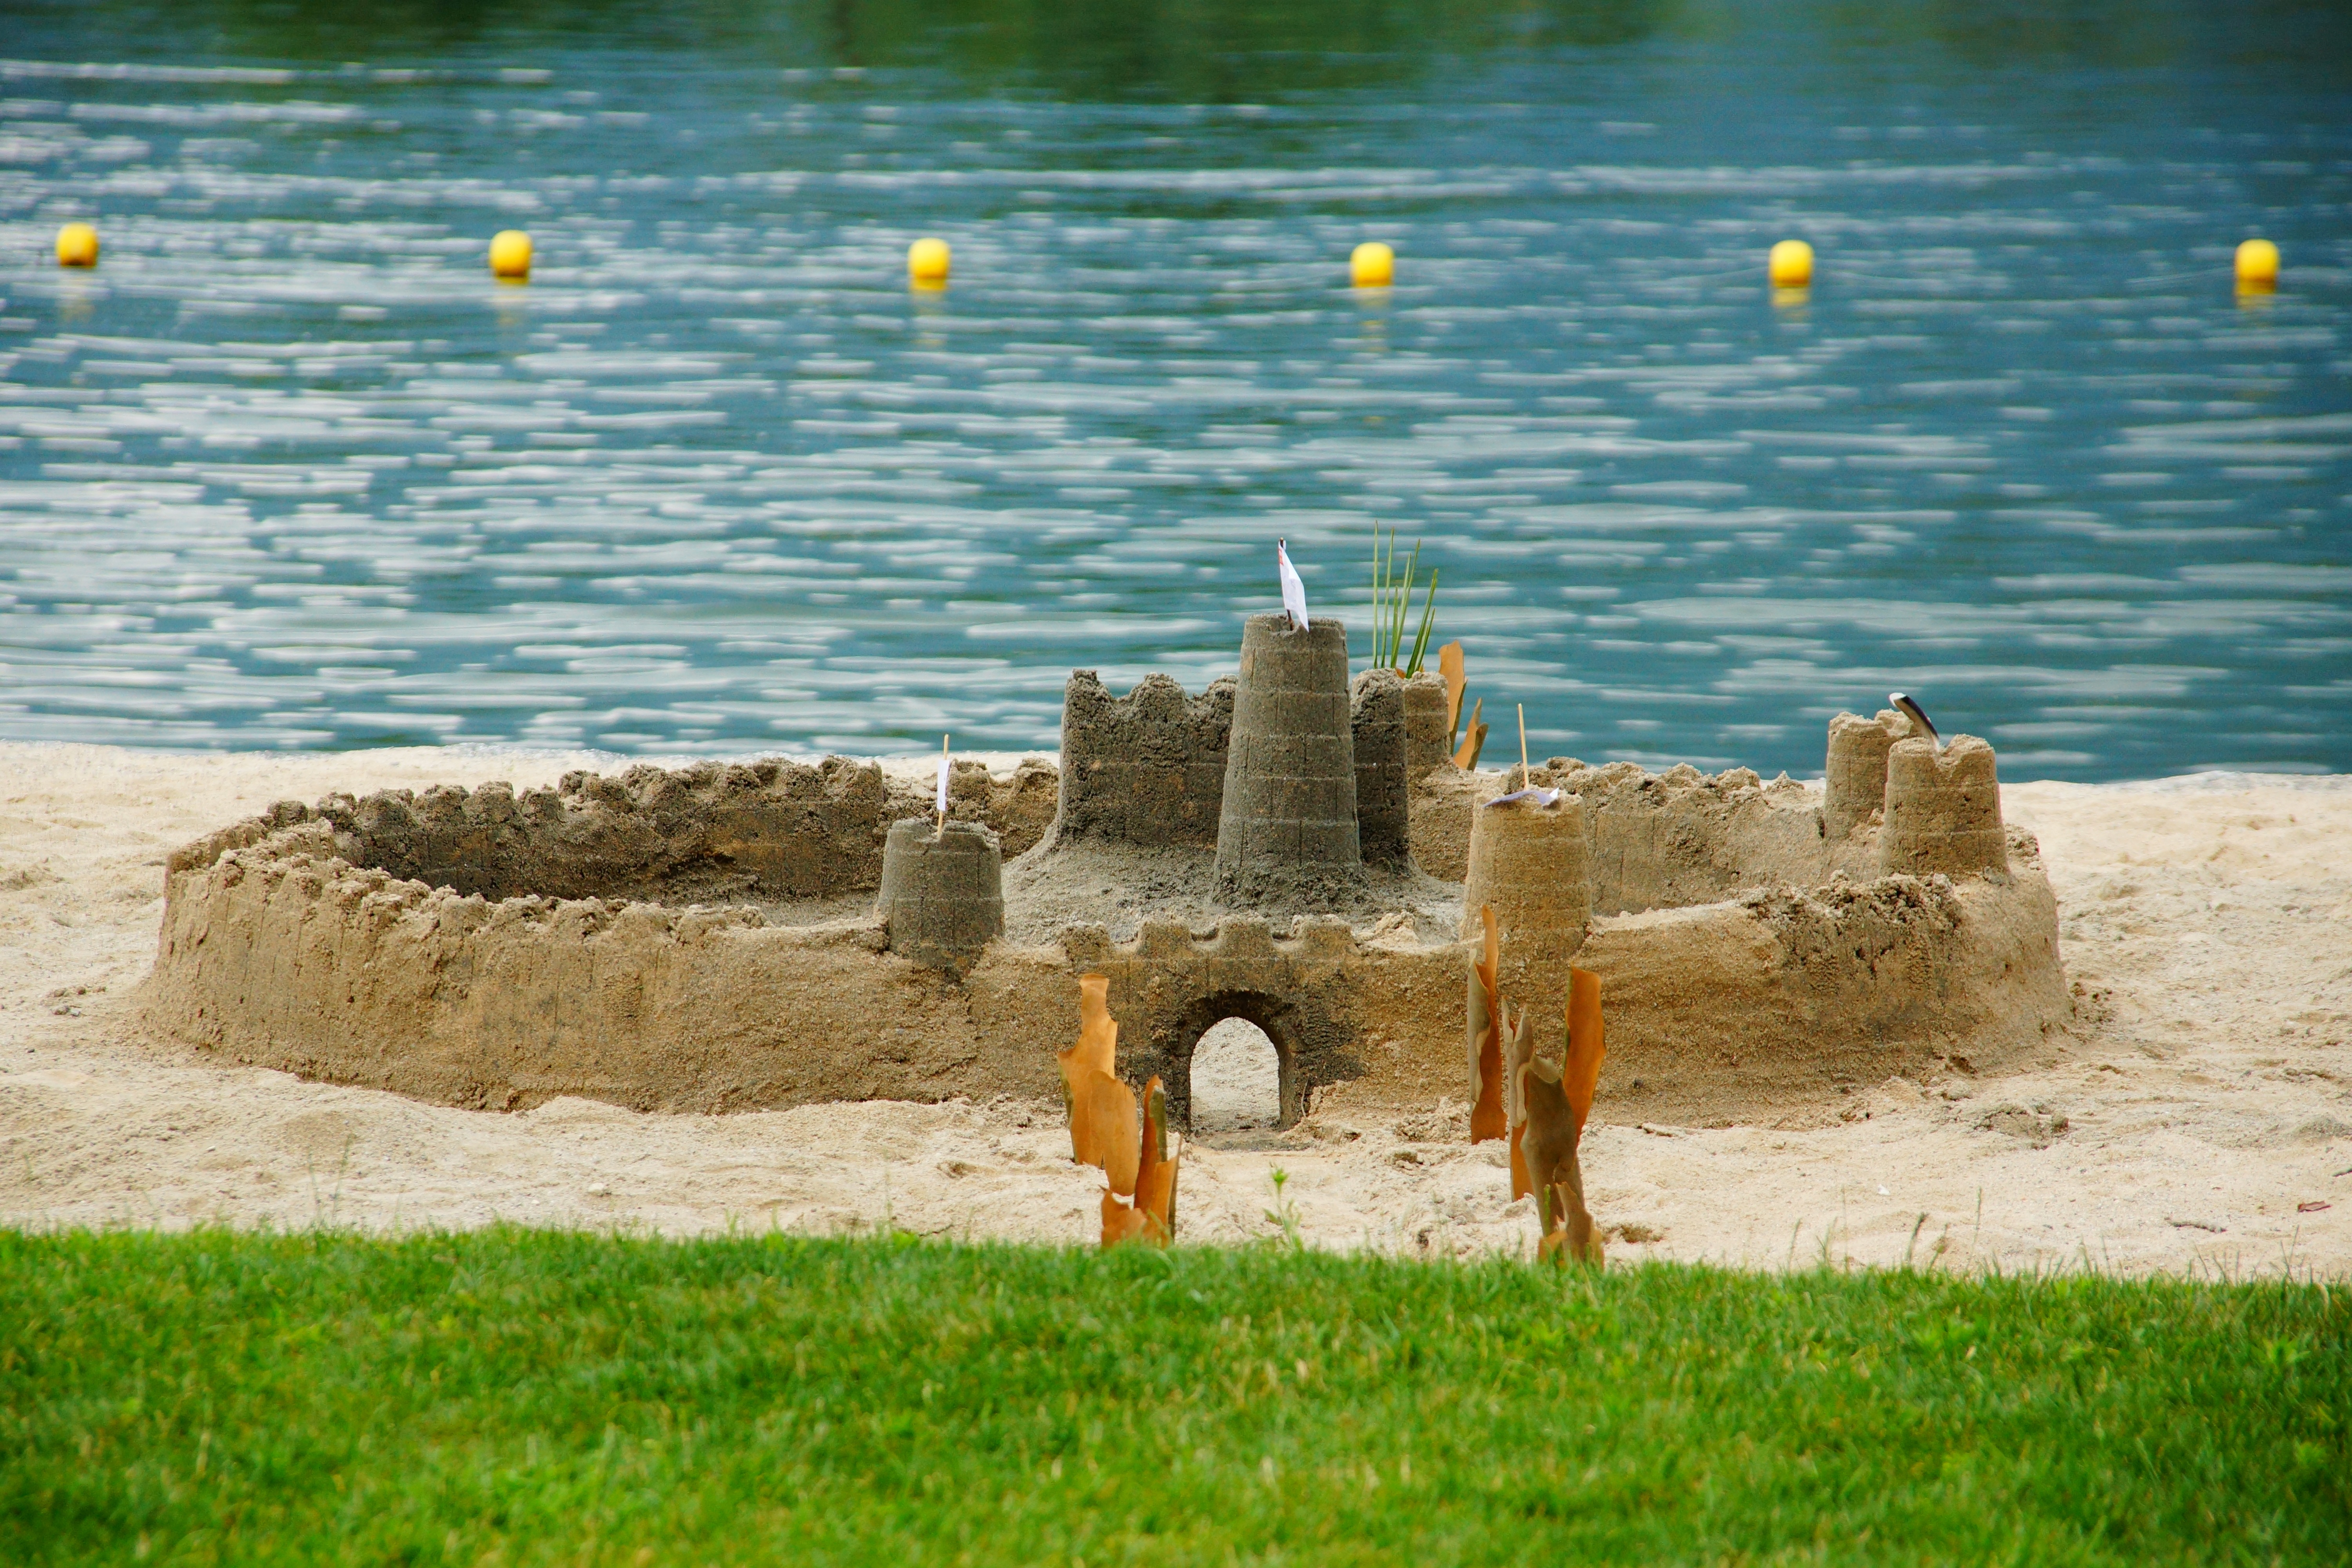
beach, sea, water, sand, play, summer, holiday, castle, digging, build, sandburg, sand sculpture, sandalwood